Shimonoseki campaign

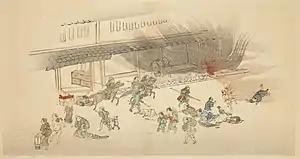
Chōshū forces attacked Shogunal forces in Kyōto on August 20, 1864, in the Kinmon incident

Right after the foreign interventions, the Shogunal government also launched its own preparations for a punitive expedition against Chōshū, the First Chōshū expedition. The expedition was aimed at punishing the 1864 Kinmon incident in which Chōshū forces attacked Shogunal forces in Kyoto. The expedition was however cancelled after a compromise was brokered, involving the beheading of the leaders of the rebellion.